Signs and symptoms of multiple sclerosis

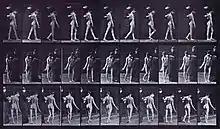
Photographic study of locomotion of a MS female patient with walking difficulties and spasticity created in 1887 by Muybridge

Spasticity is characterised by involuntary muscle movements (spasms), muscle stiffness, pain and restriction with certain movements or positions (causing difficulty in performing some activities), and a change in mobility or upper limb function.